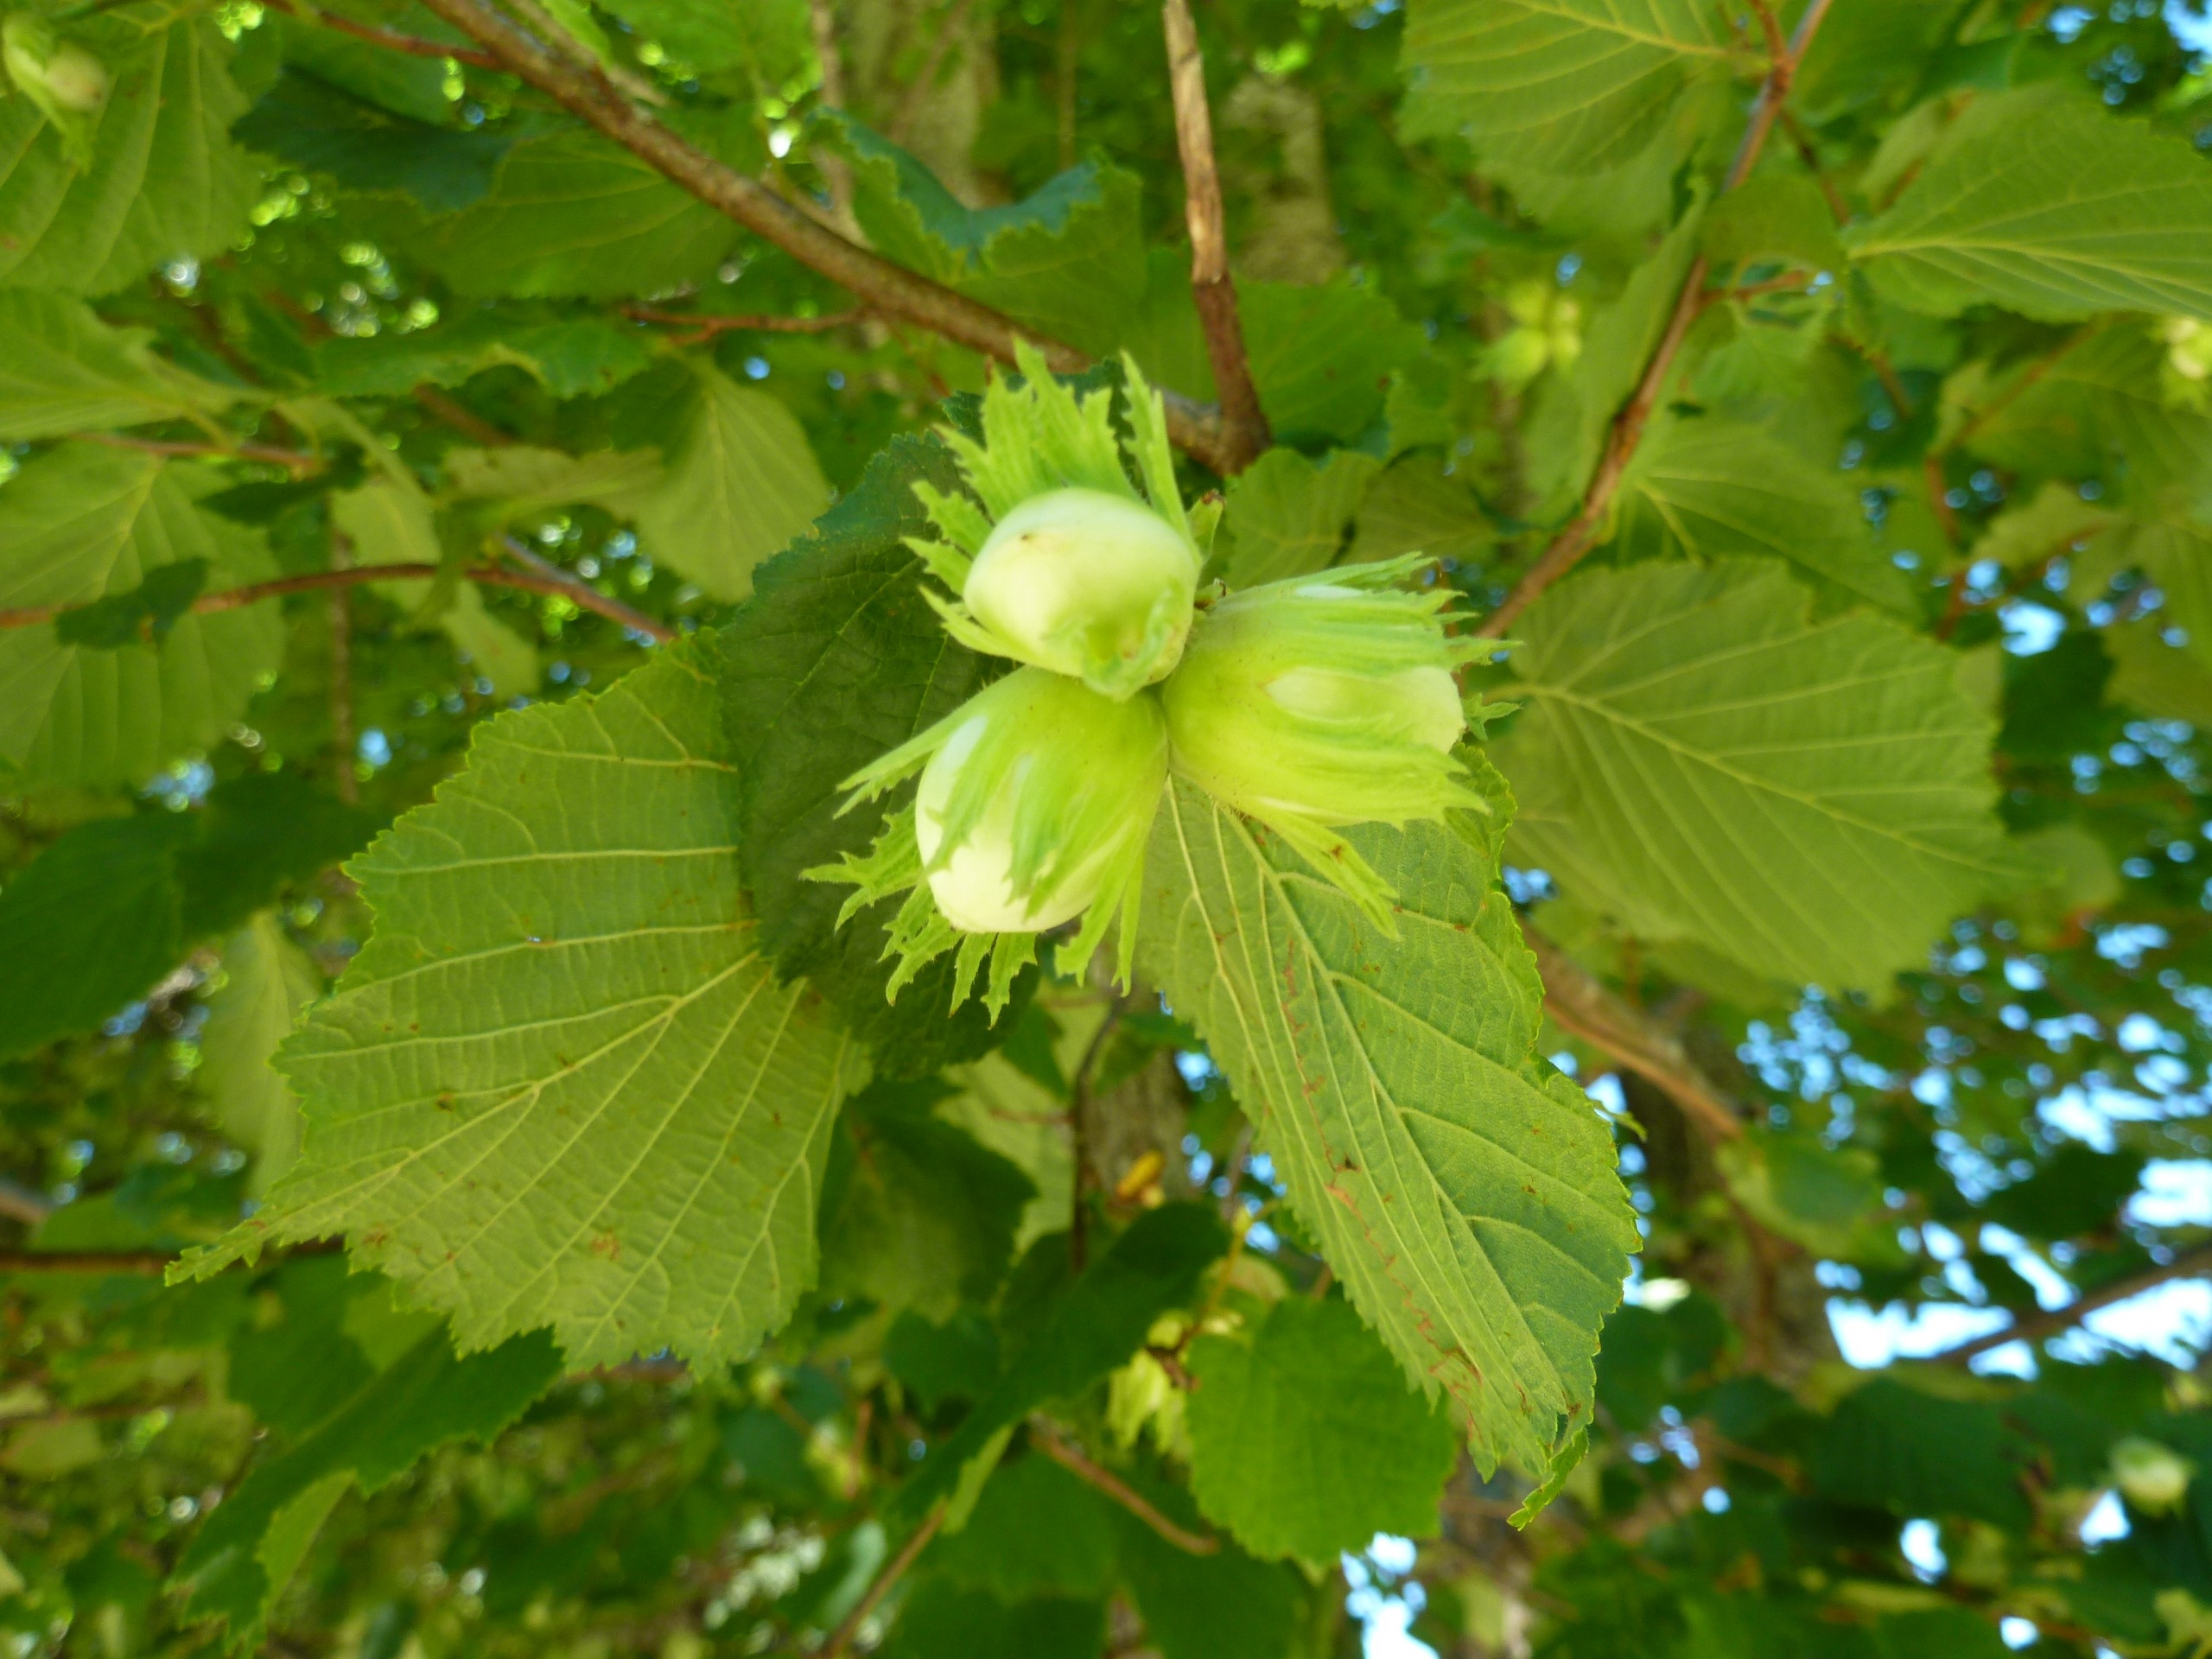
tree, nature, branch, plant, fruit, leaf, flower, food, green, produce, leaves, shrub, buds, deciduous, hazelnuts, gooseberry, flowering plant, woody plant, land plant